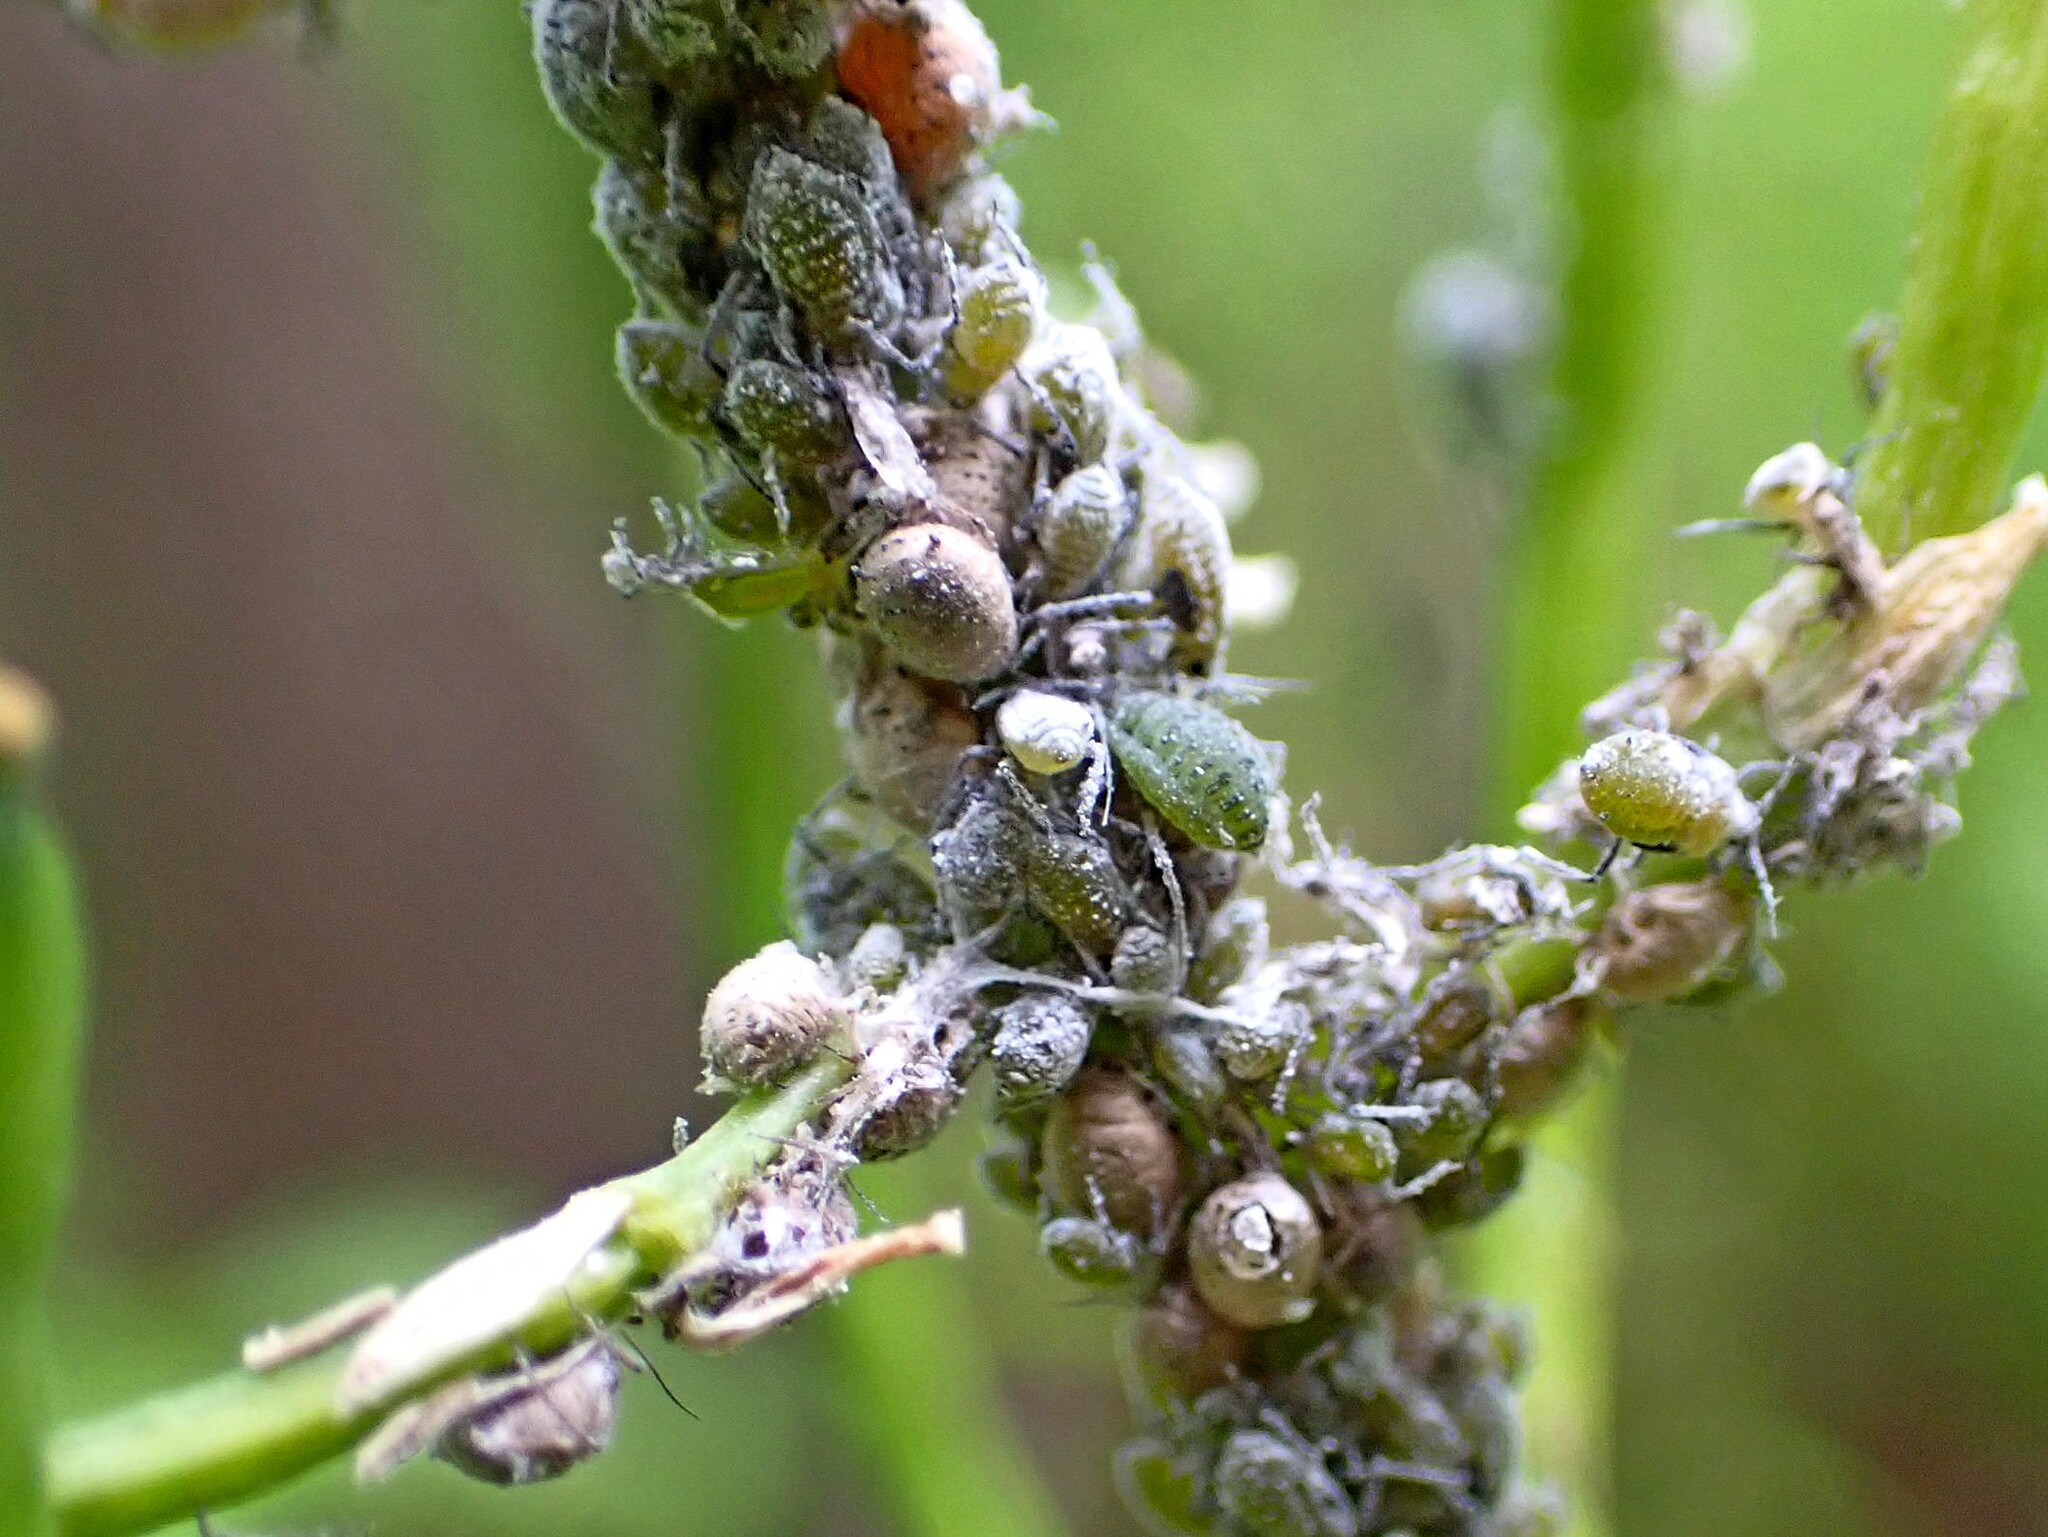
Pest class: cabbage_aphid